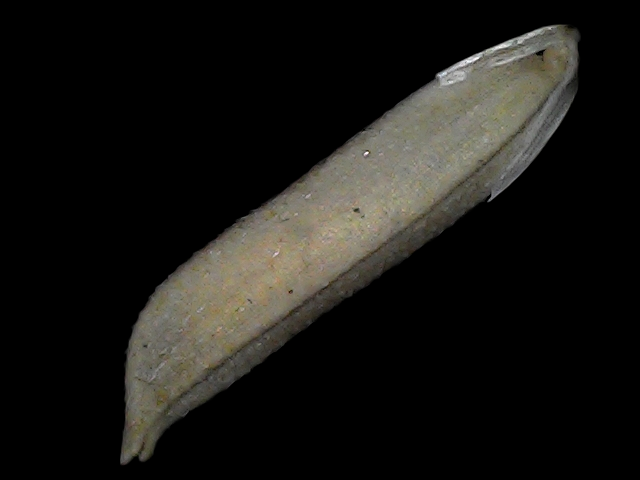
Rice variety: Bd57